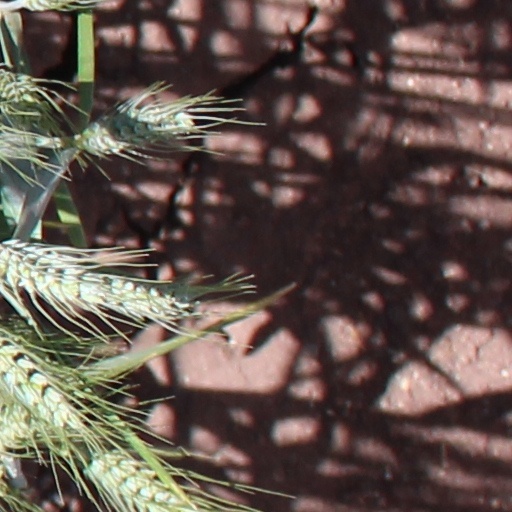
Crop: wheat